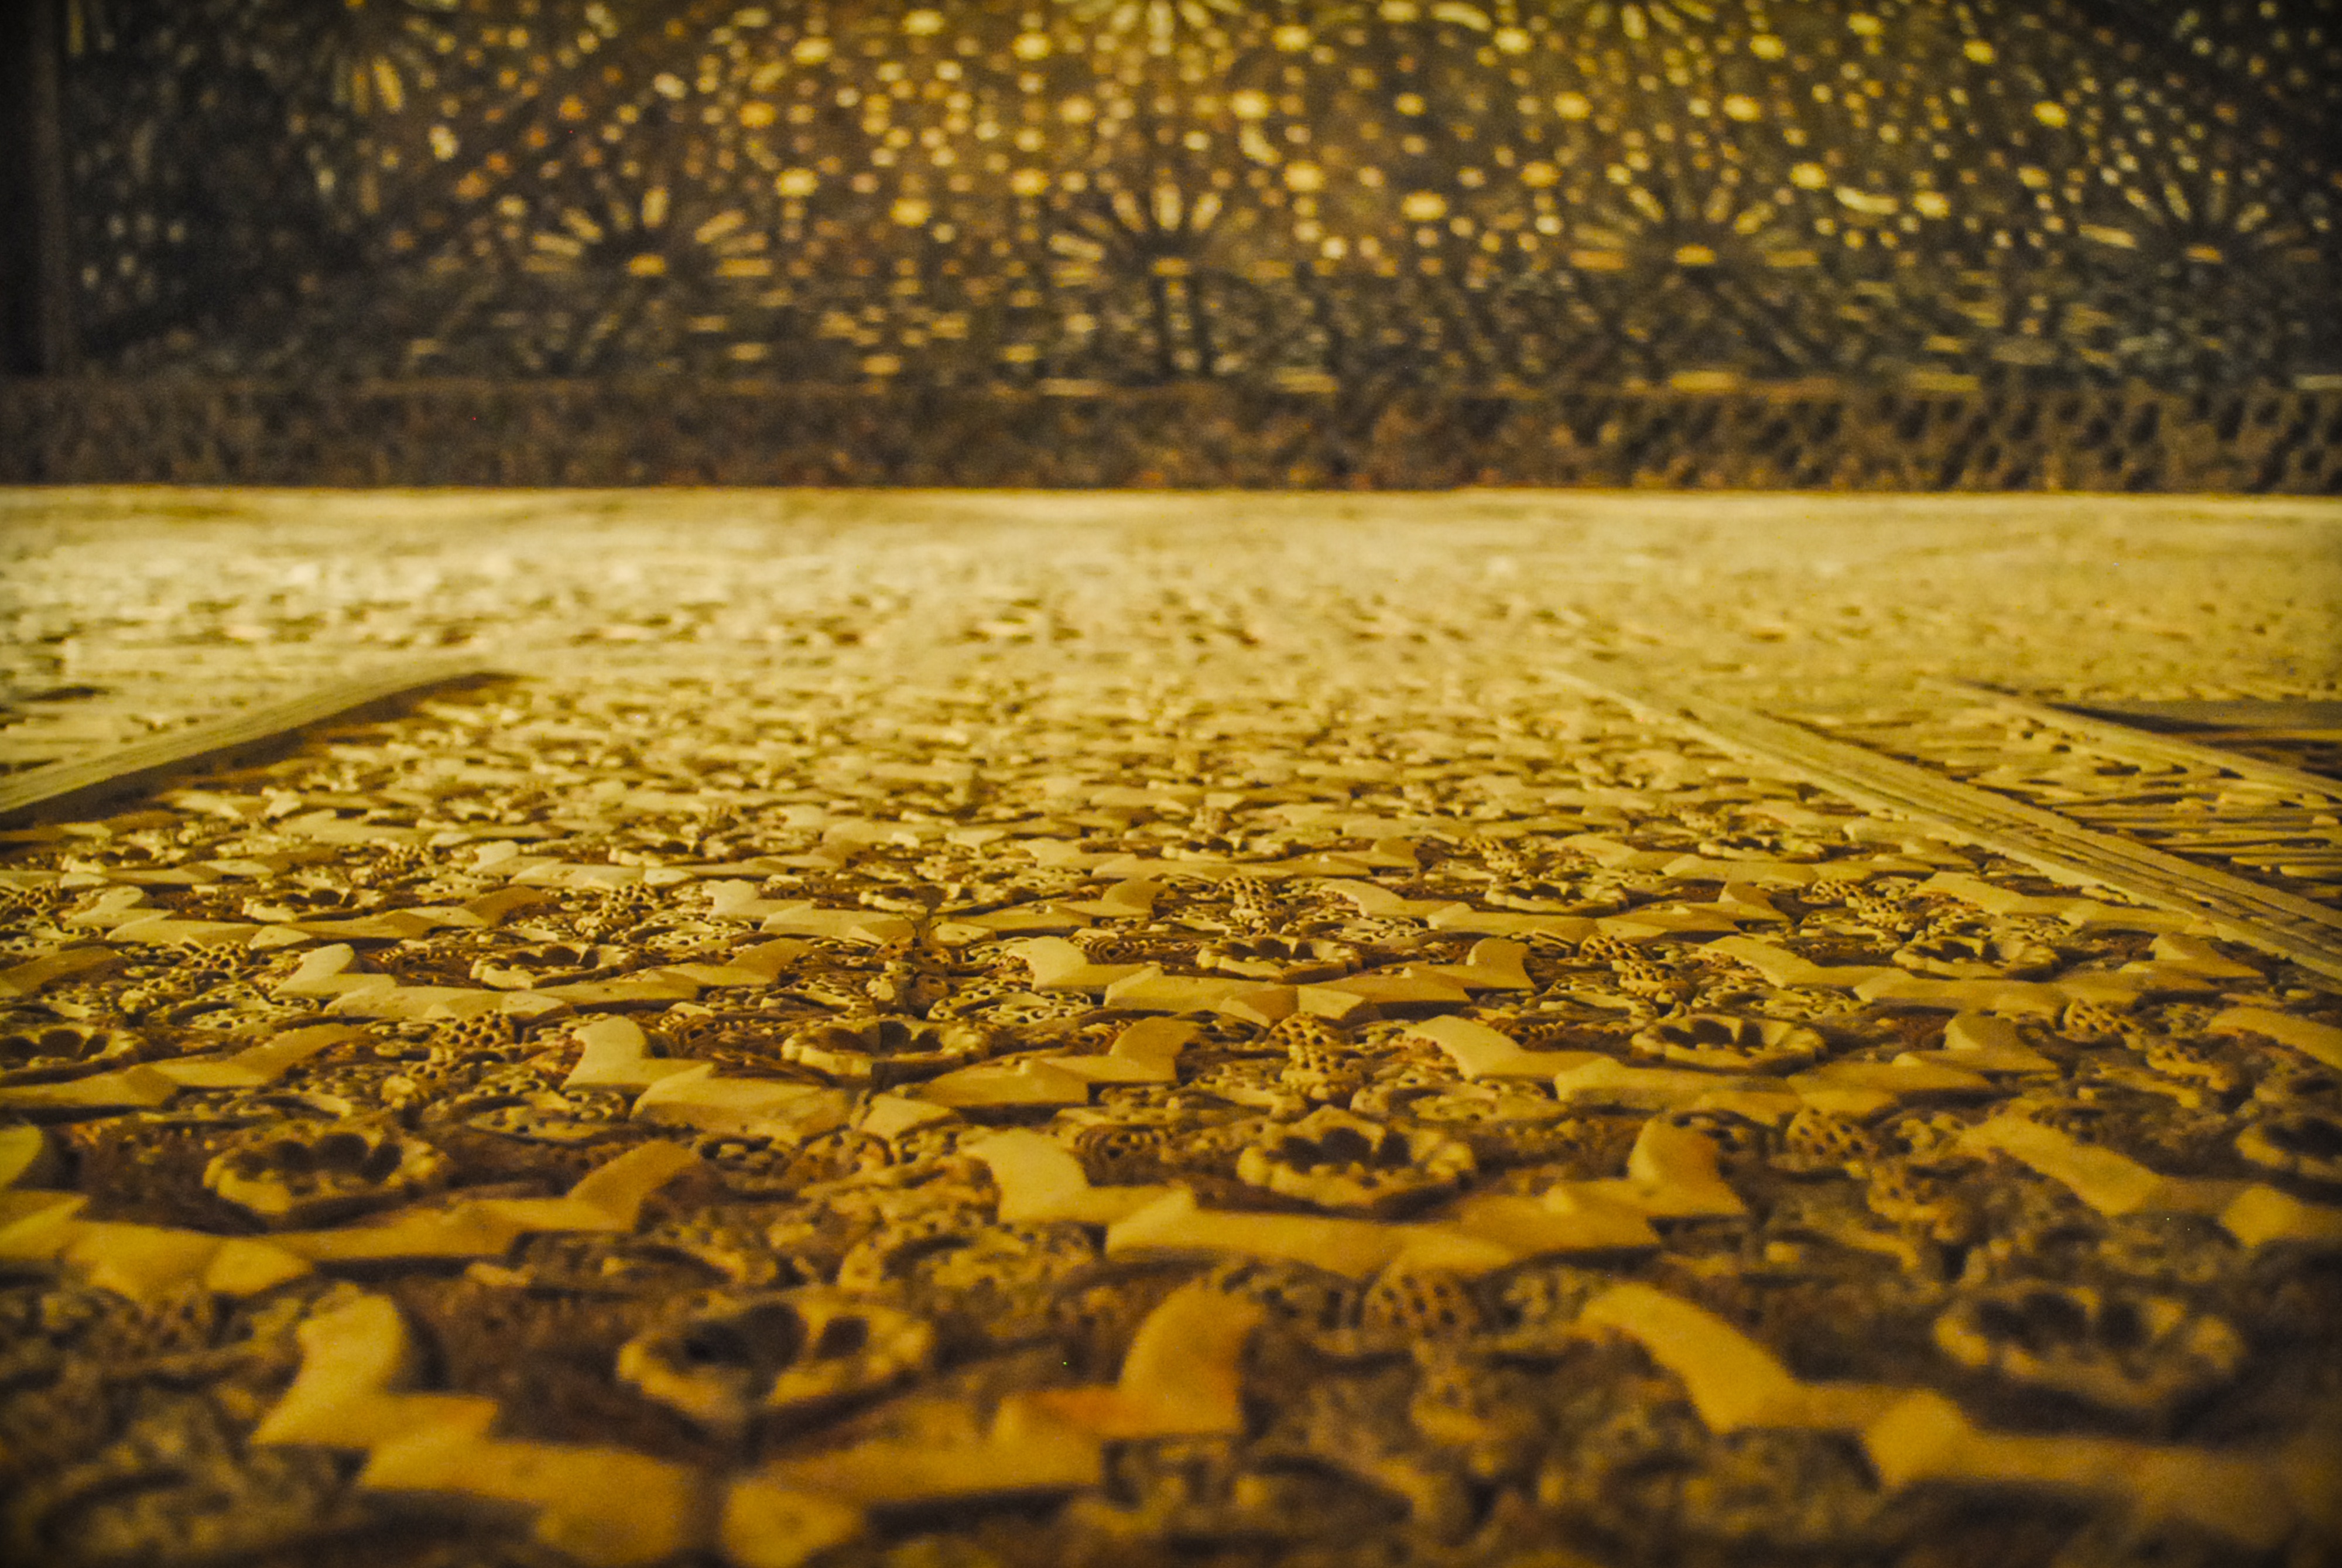
sand, light, architecture, wood, night, sunlight, morning, texture, leaf, flower, palace, wall, monument, pattern, autumn, fresh, soil, yellow, close up, art, spain, andalusia, granada, arabic, alhambra, macro photography, ancient history